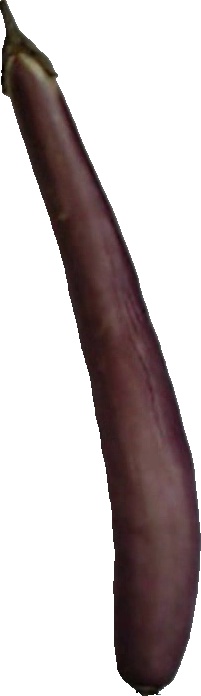
Label: eggplant_long_1